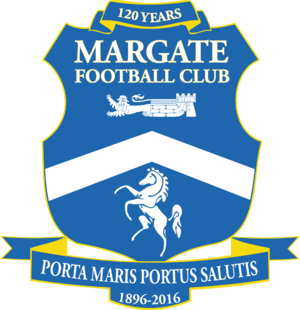
Le Margate Football Club, d'abord appelé Margate Town est un club de football anglais basé dans la station balnéaire de Margate dans le Kent. Il joue actuellement en Isthmian League Premier Division. Le club a été connu dans les années 1980 sous le nom de Thanet United. Il a été fondé en 1896 et a rejoint la Southern League en 1933. Après un moment passé en Kent League après la Seconde Guerre Mondiale l'équipe est retournée en Southern League en 1959 et y est restée jusqu'en 2001 quand ils ont été promus en Football Conference, le plus haut niveau de non-league football en Angleterre. Leur maintient à ce niveau a forcé l’équipe à se partager avec d’autres clubs leur stade de Hartsdown Park en raison de travaux de réaménagement de ce dernier, et, au cours des trois années passées hors de leur stade, ils ont été relégués de la Conference Premier et par la suite relégués vers l'Isthmian League.